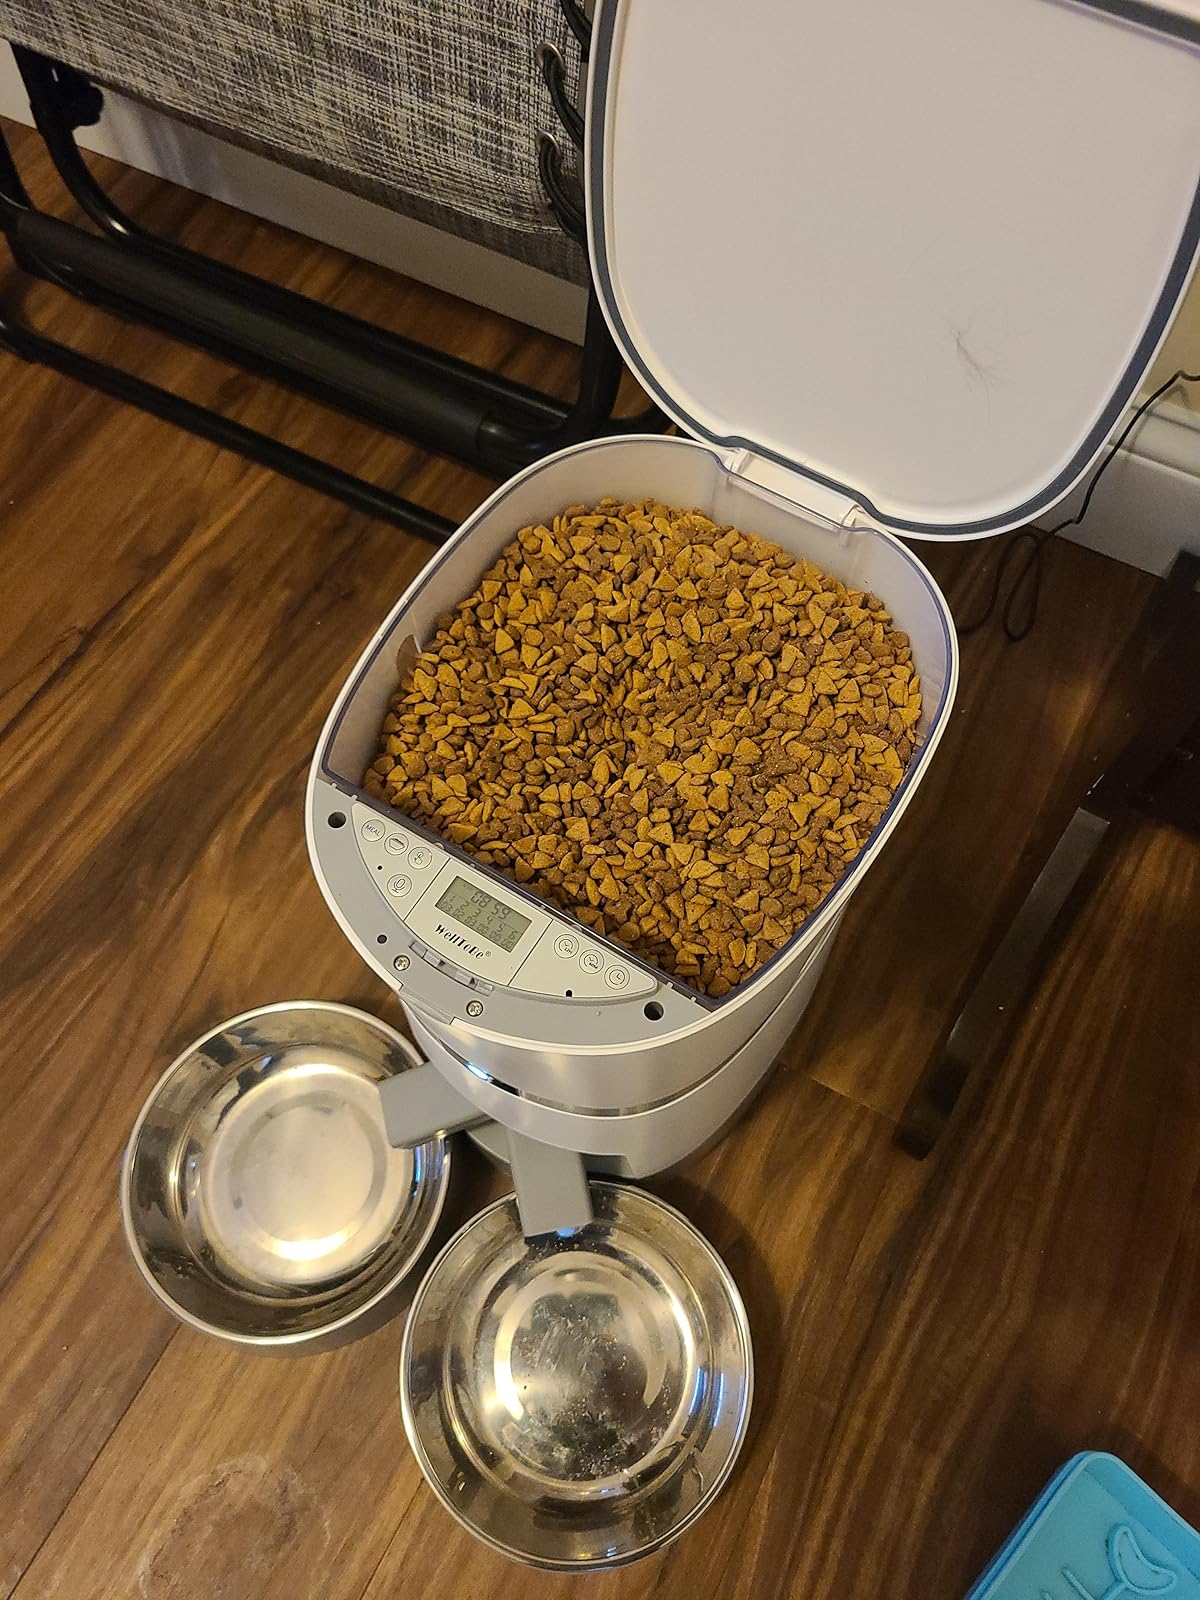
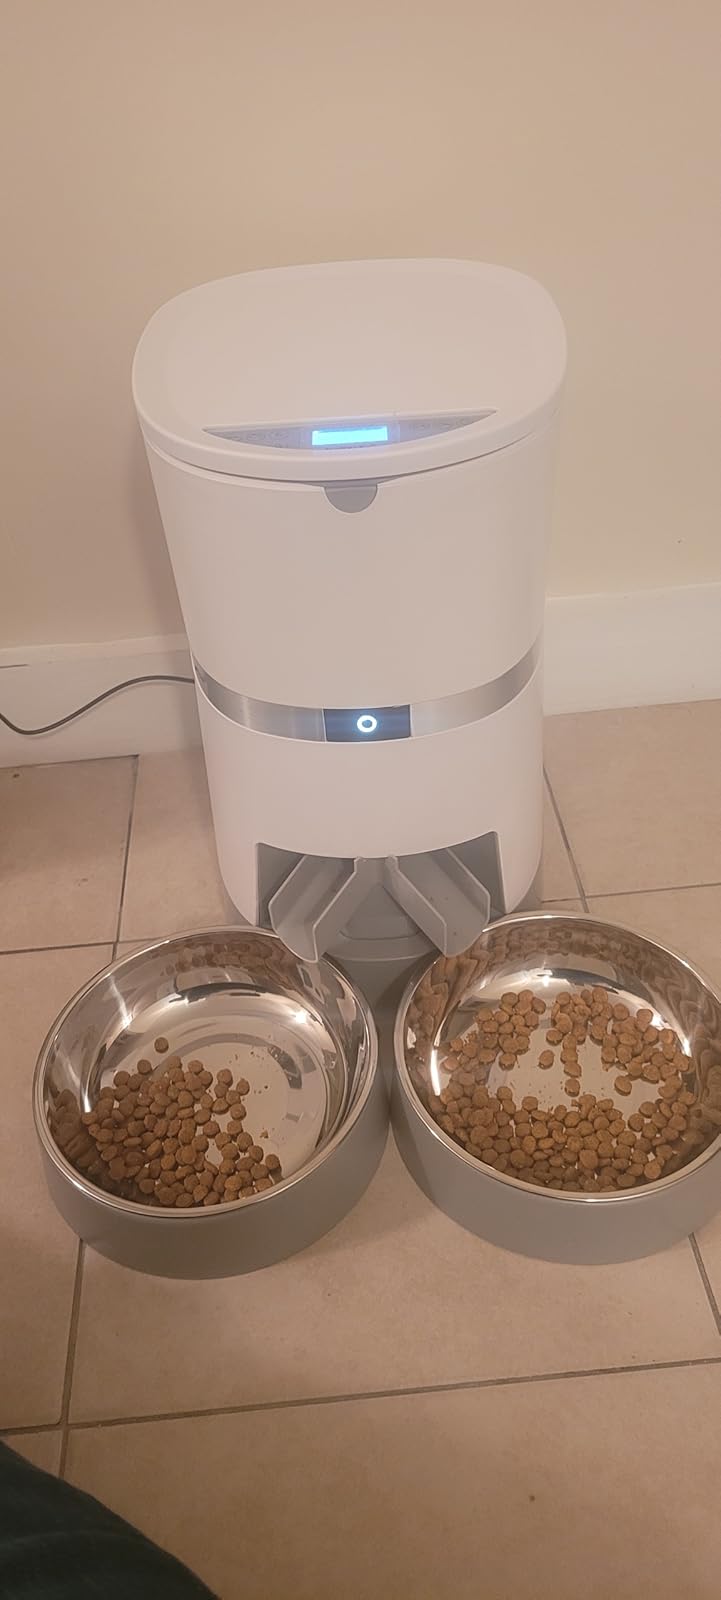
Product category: items_feeder
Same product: yes